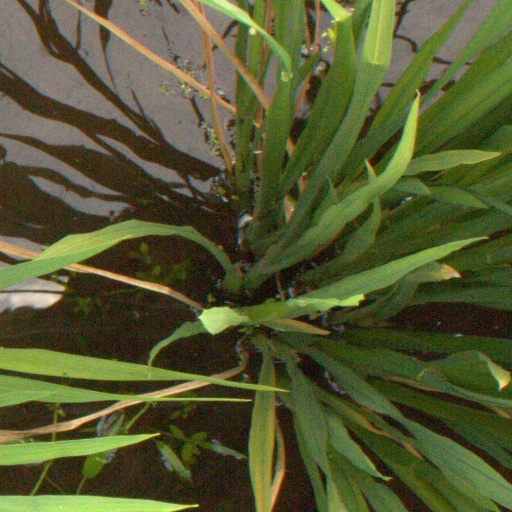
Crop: rice